Gourley's Opera House

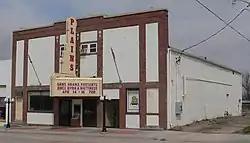

The Gourley's Opera House, on Second St. in Rushville, Nebraska, was built in 1914.